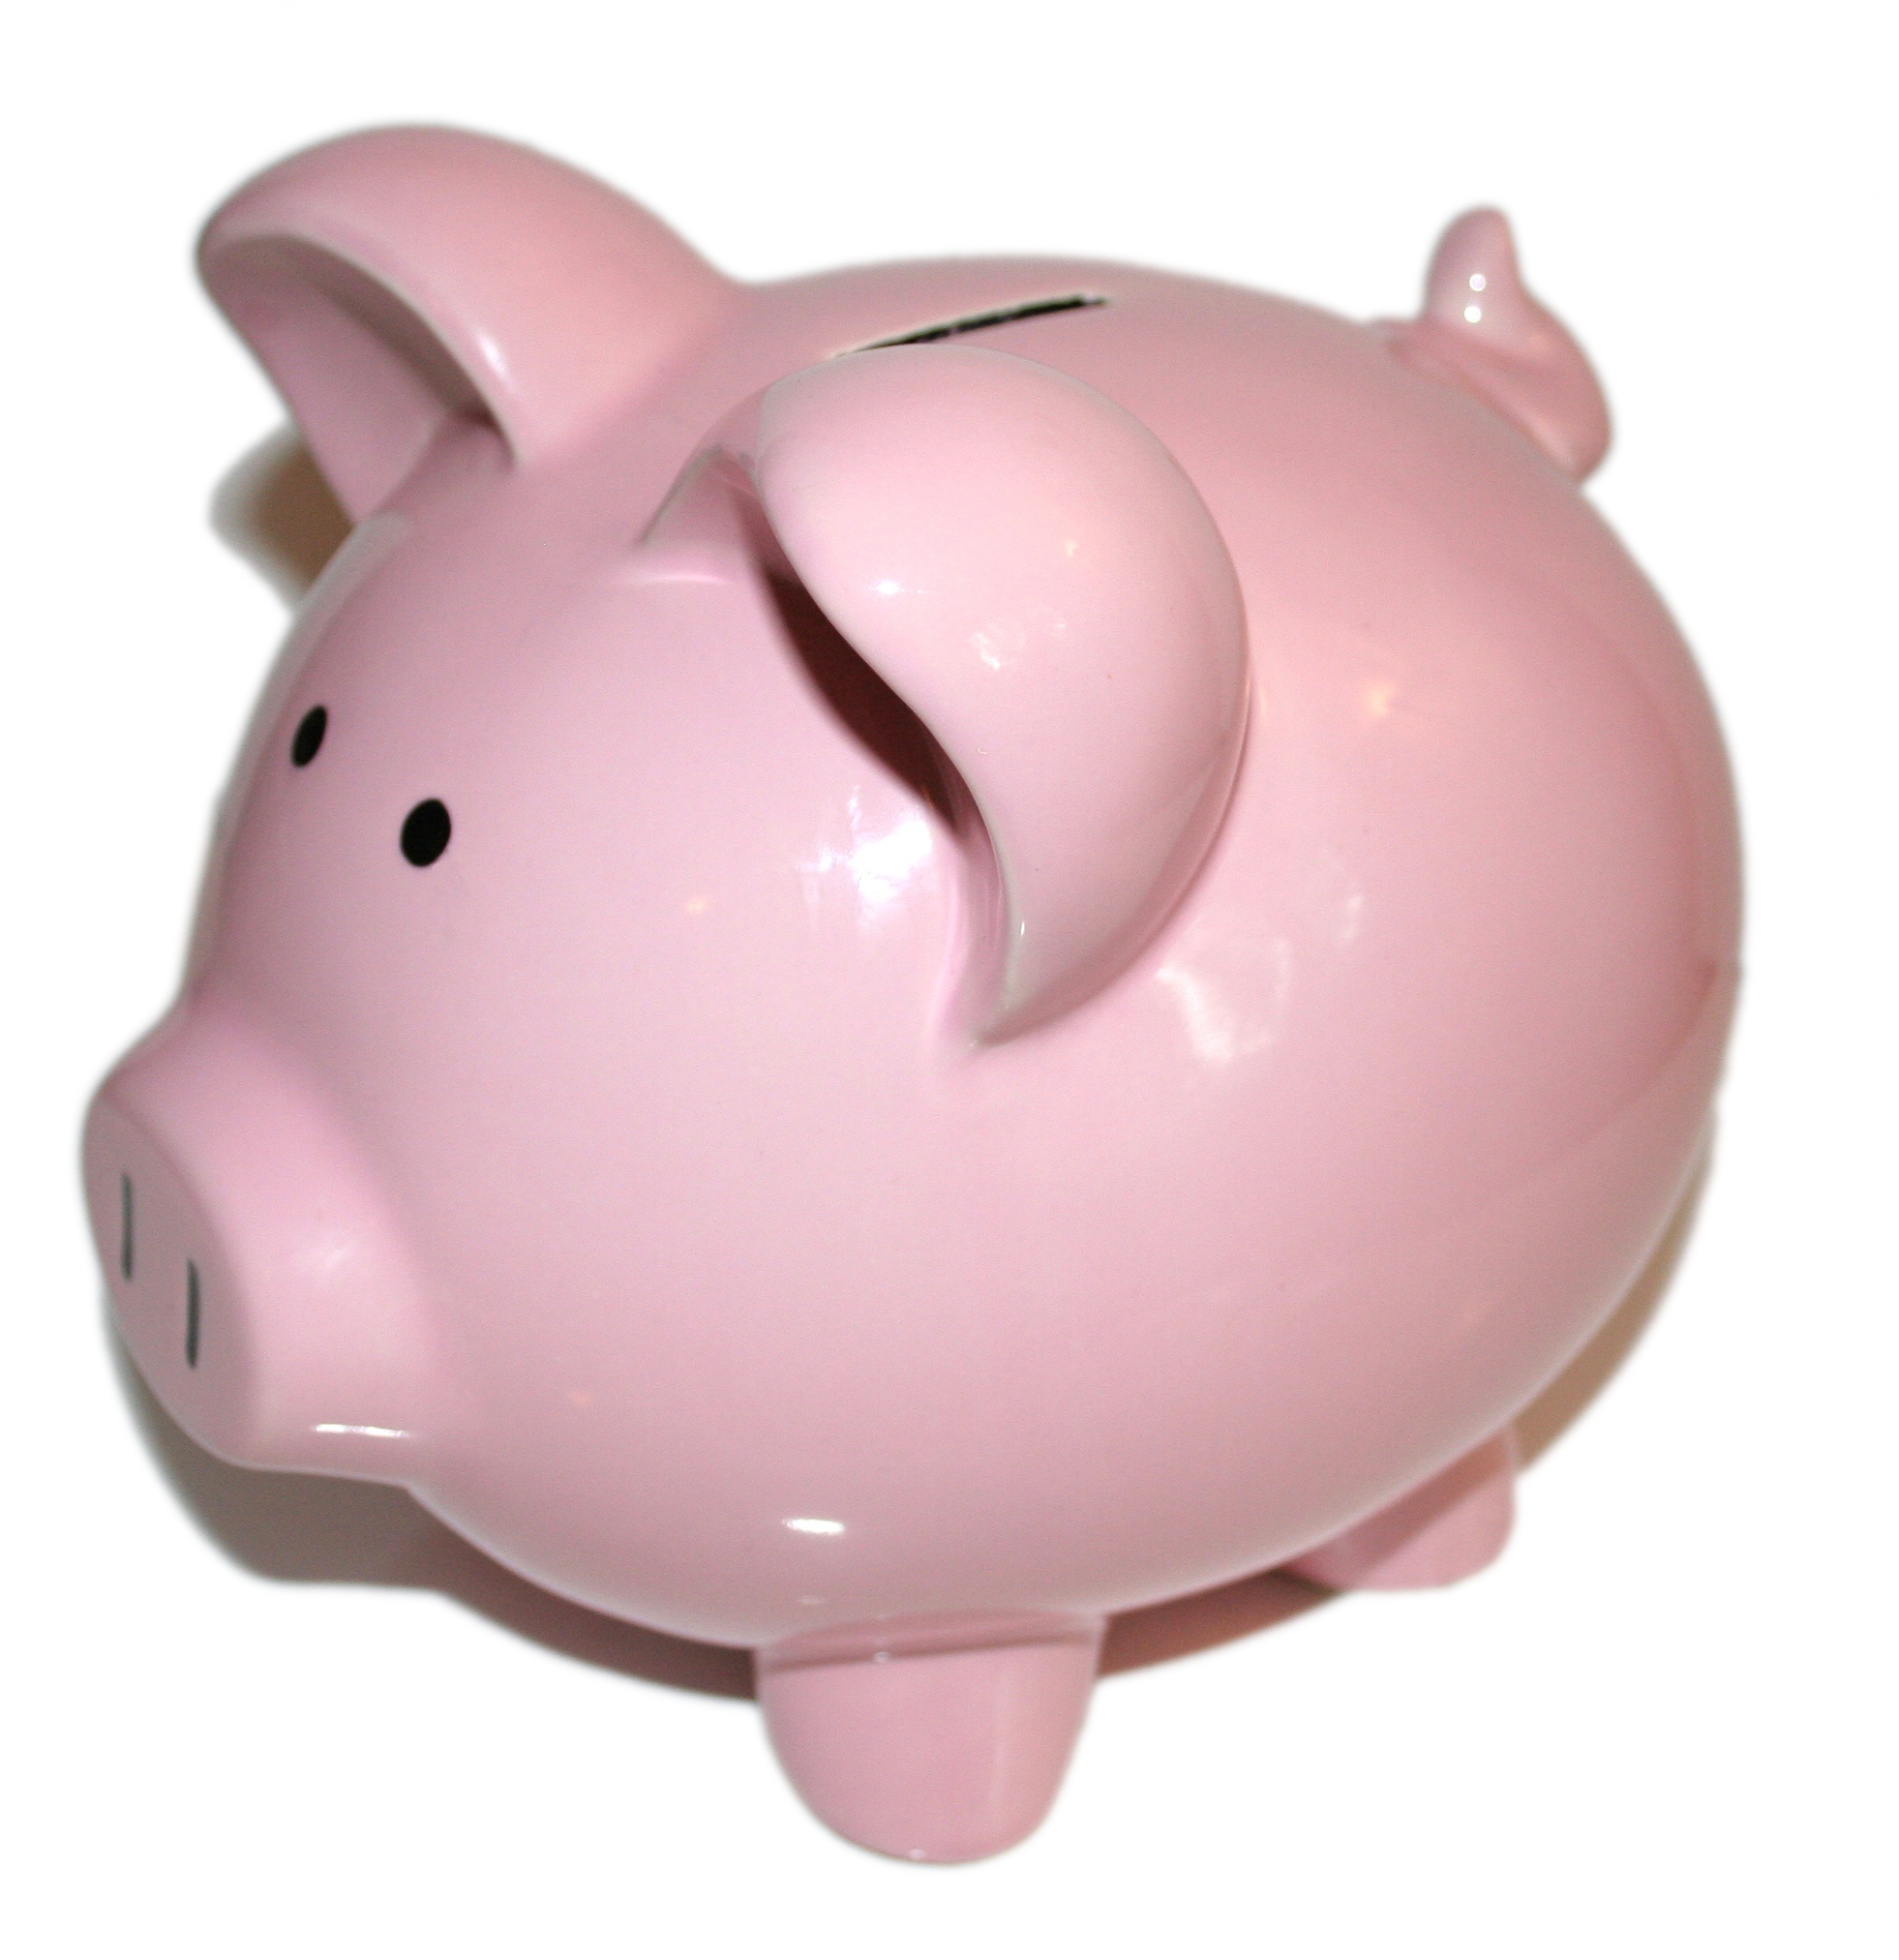
money, business, pink, cash, bank, snout, currency, debt, coin, dollar, piggy bank, banking, rich, economy, save, financial, savings, piggybank, deposit, finance, retirement, wealth, investment, invest, account, save money, loan, product design, pig like mammal